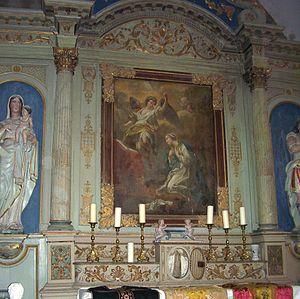
Retable de l'autel majeur avec ""l'annonciation"" de François Lemoine (1688-1737) dans l'église Notre-Dame de Neuville-sur-Authou, Eure (27)."